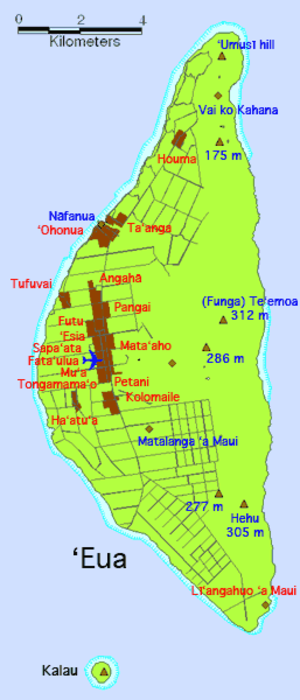
Niuafoʻou, aussi appelée Tin Can Mail Island et anciennement Good Hope Island, est une île volcanique au nord des Tonga dans l'océan Pacifique. Elle est formée de plusieurs lacs volcaniques au milieu du cratère principal, dont le cône s'est effondré à la suite d'une éruption. Ses côtes formées de falaises et l'absence de lagon en rendent l'accès très difficile pour les bateaux. Le volcan est toujours en activité et les éruptions successives ont laissé des coulées de lave sur toute la partie sud-ouest. L'île est également vulnérable aux cyclones.